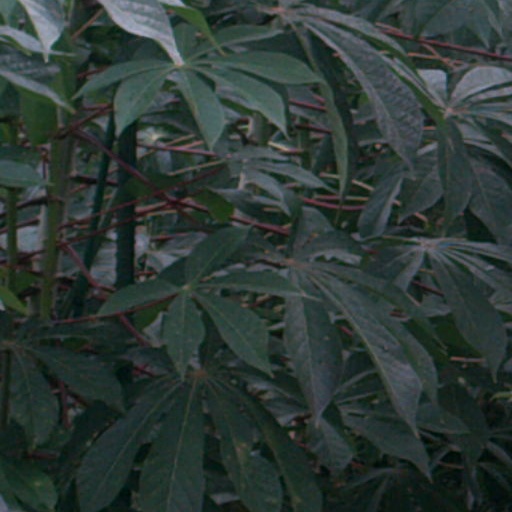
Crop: cassava